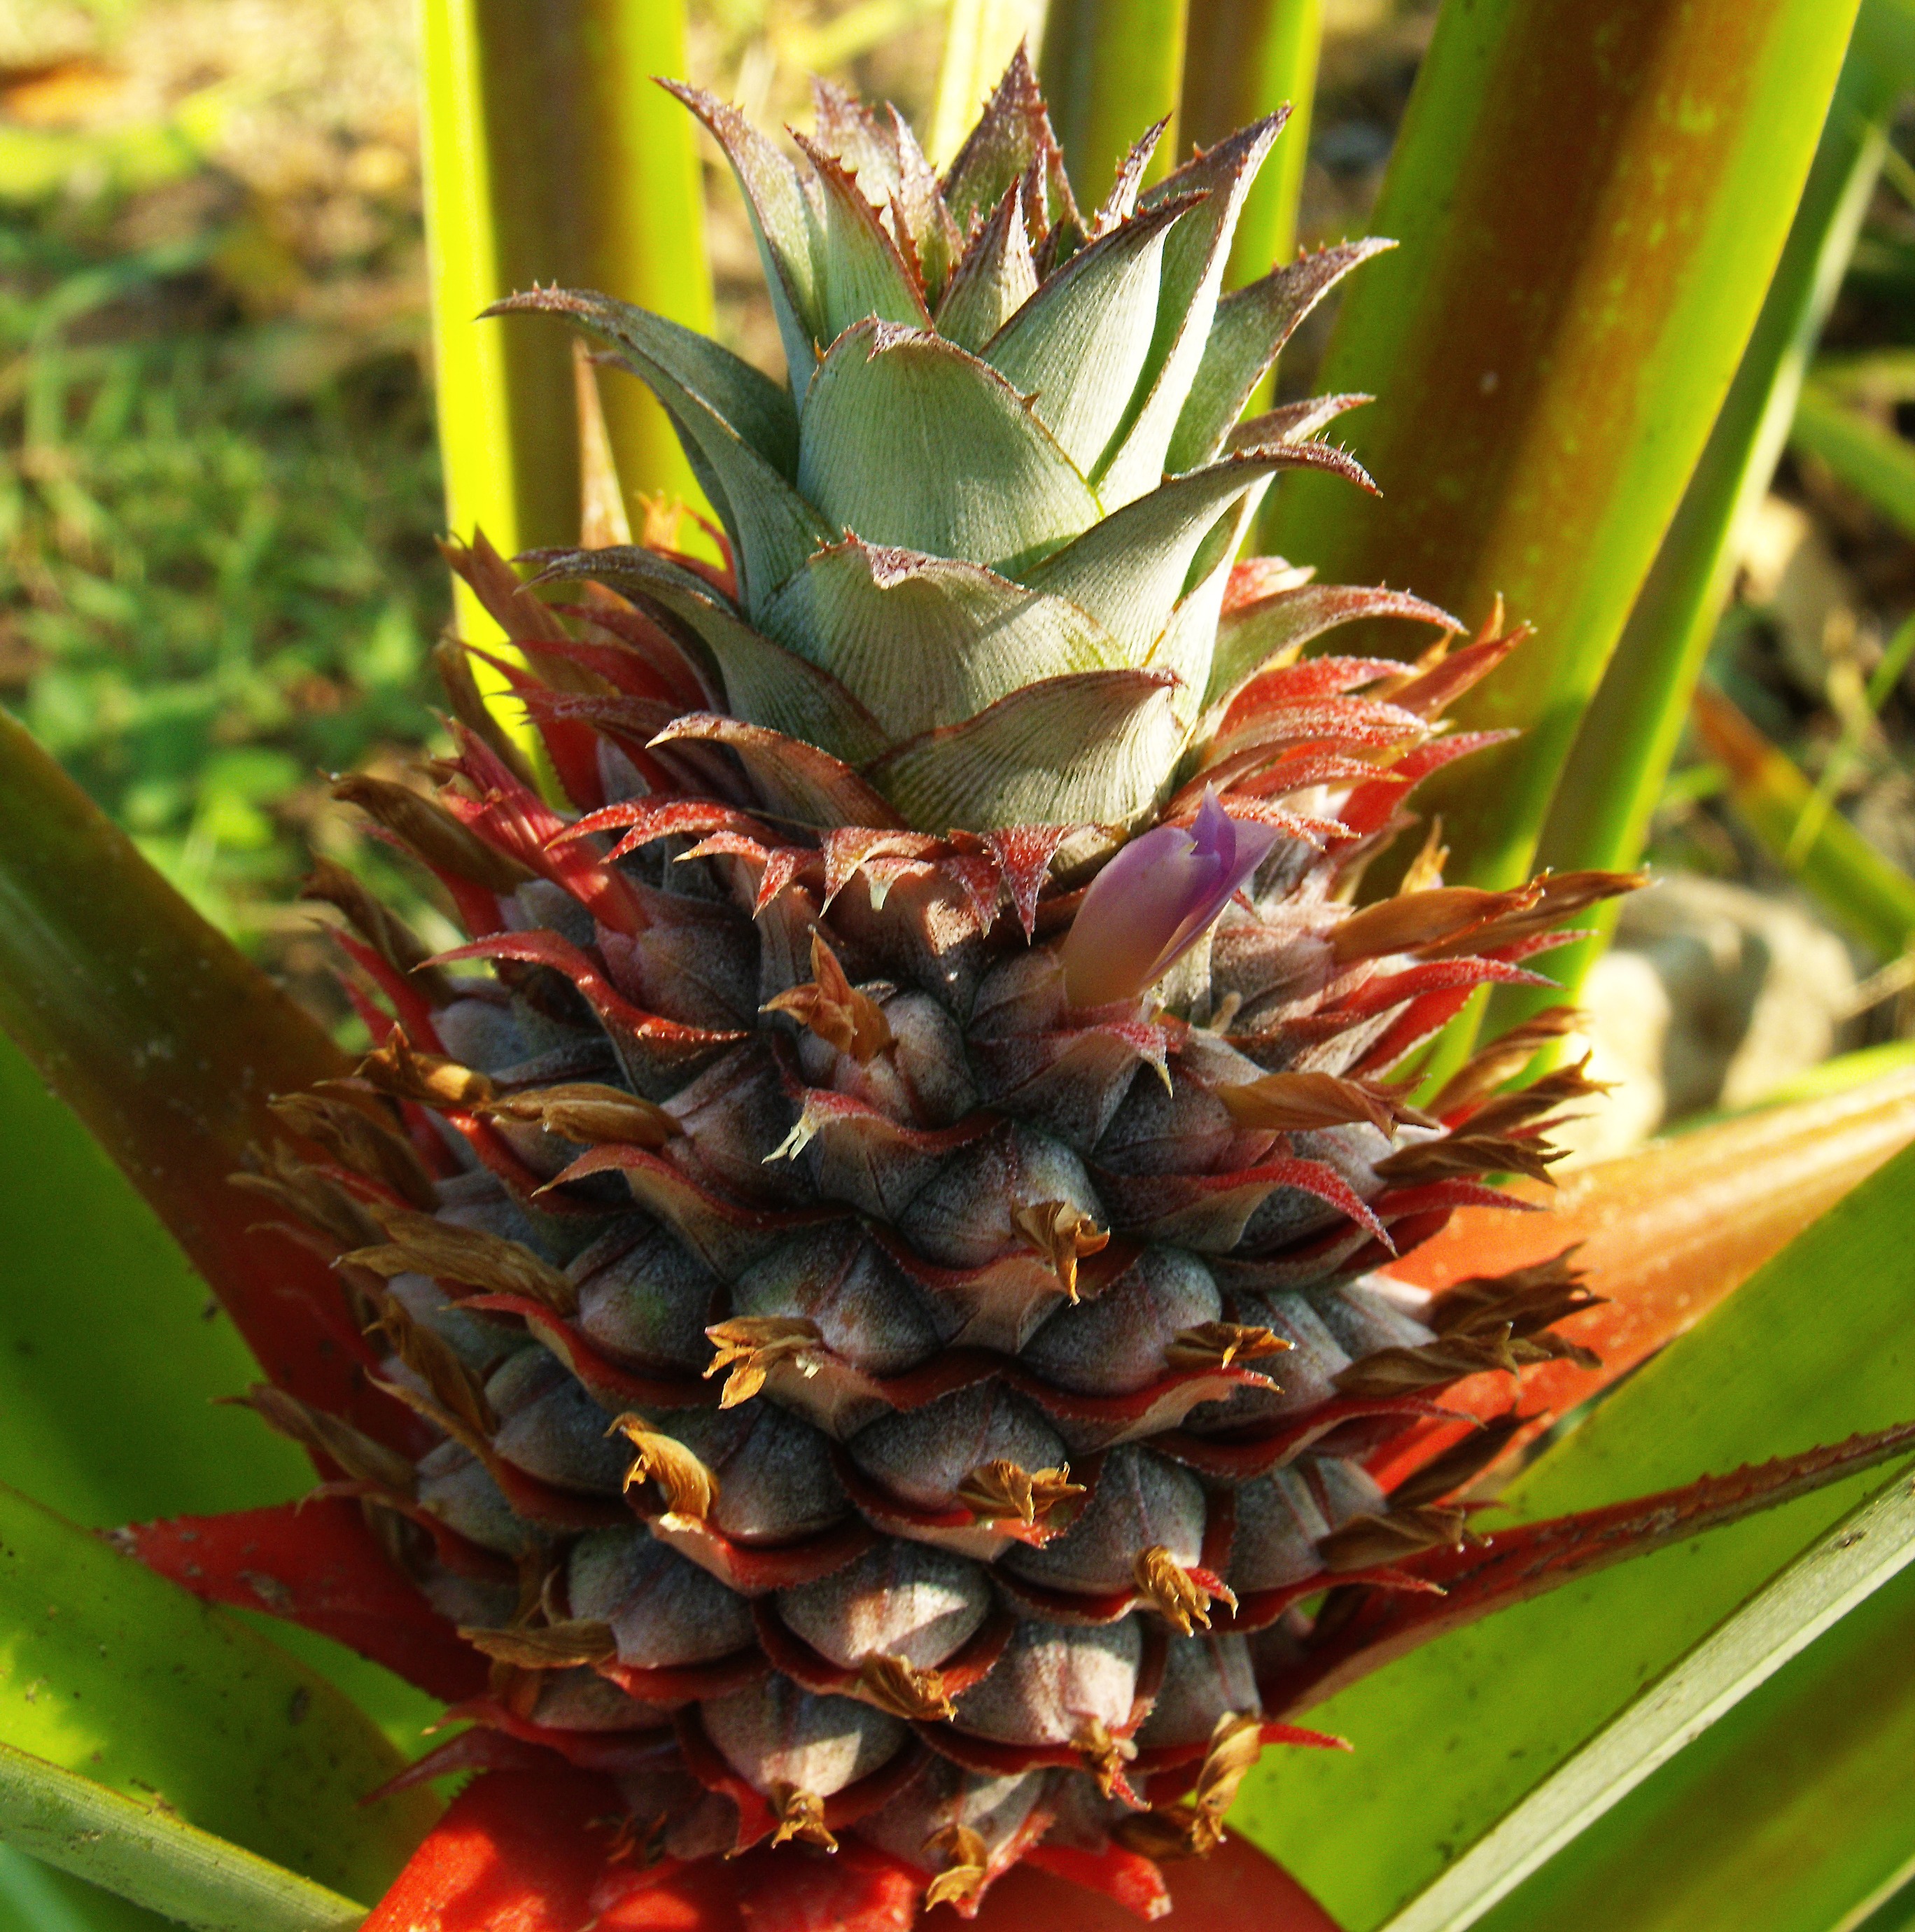
tree, outdoor, plant, fruit, leaf, flower, food, produce, botany, flora, pineapple, fruits, flowering plant, bromeliaceae, woody plant, land plant, arecales